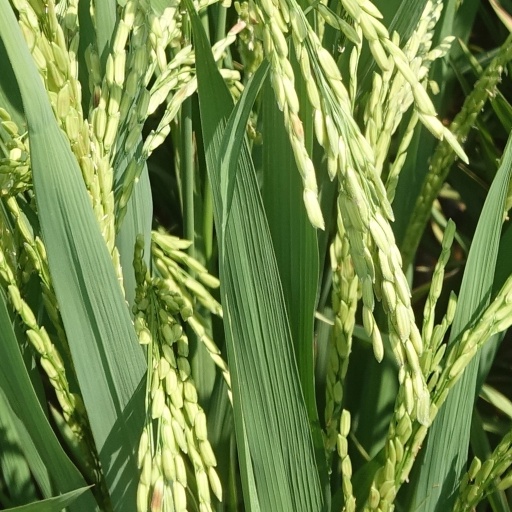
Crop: rice